Franciszek Alter

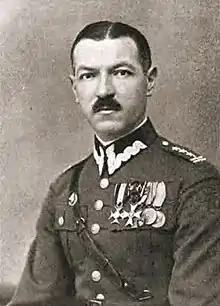

Franciszek Alter (22 November 1889 in Lviv – 23 January 1945 in Garmisch-Partenkirchen) was a Polish general.